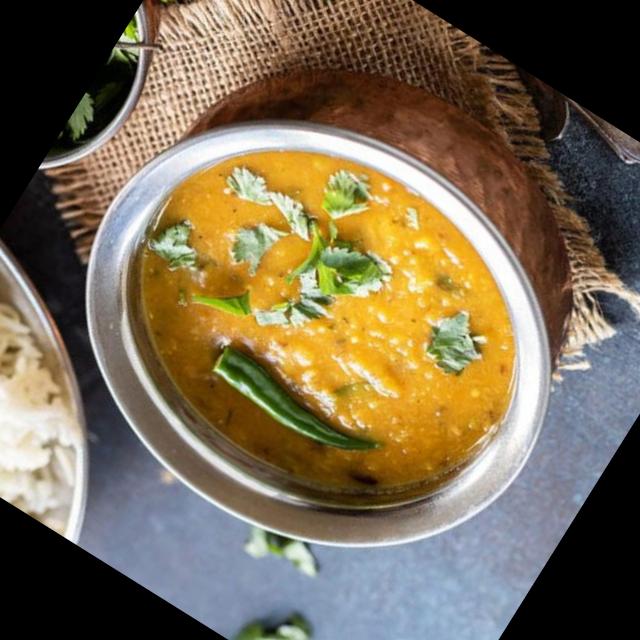
Dish: dal_makhani